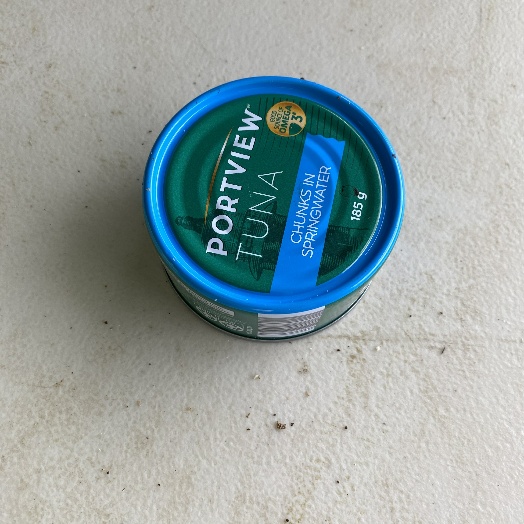
Label: Metal